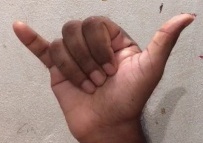
ASL sign: Y